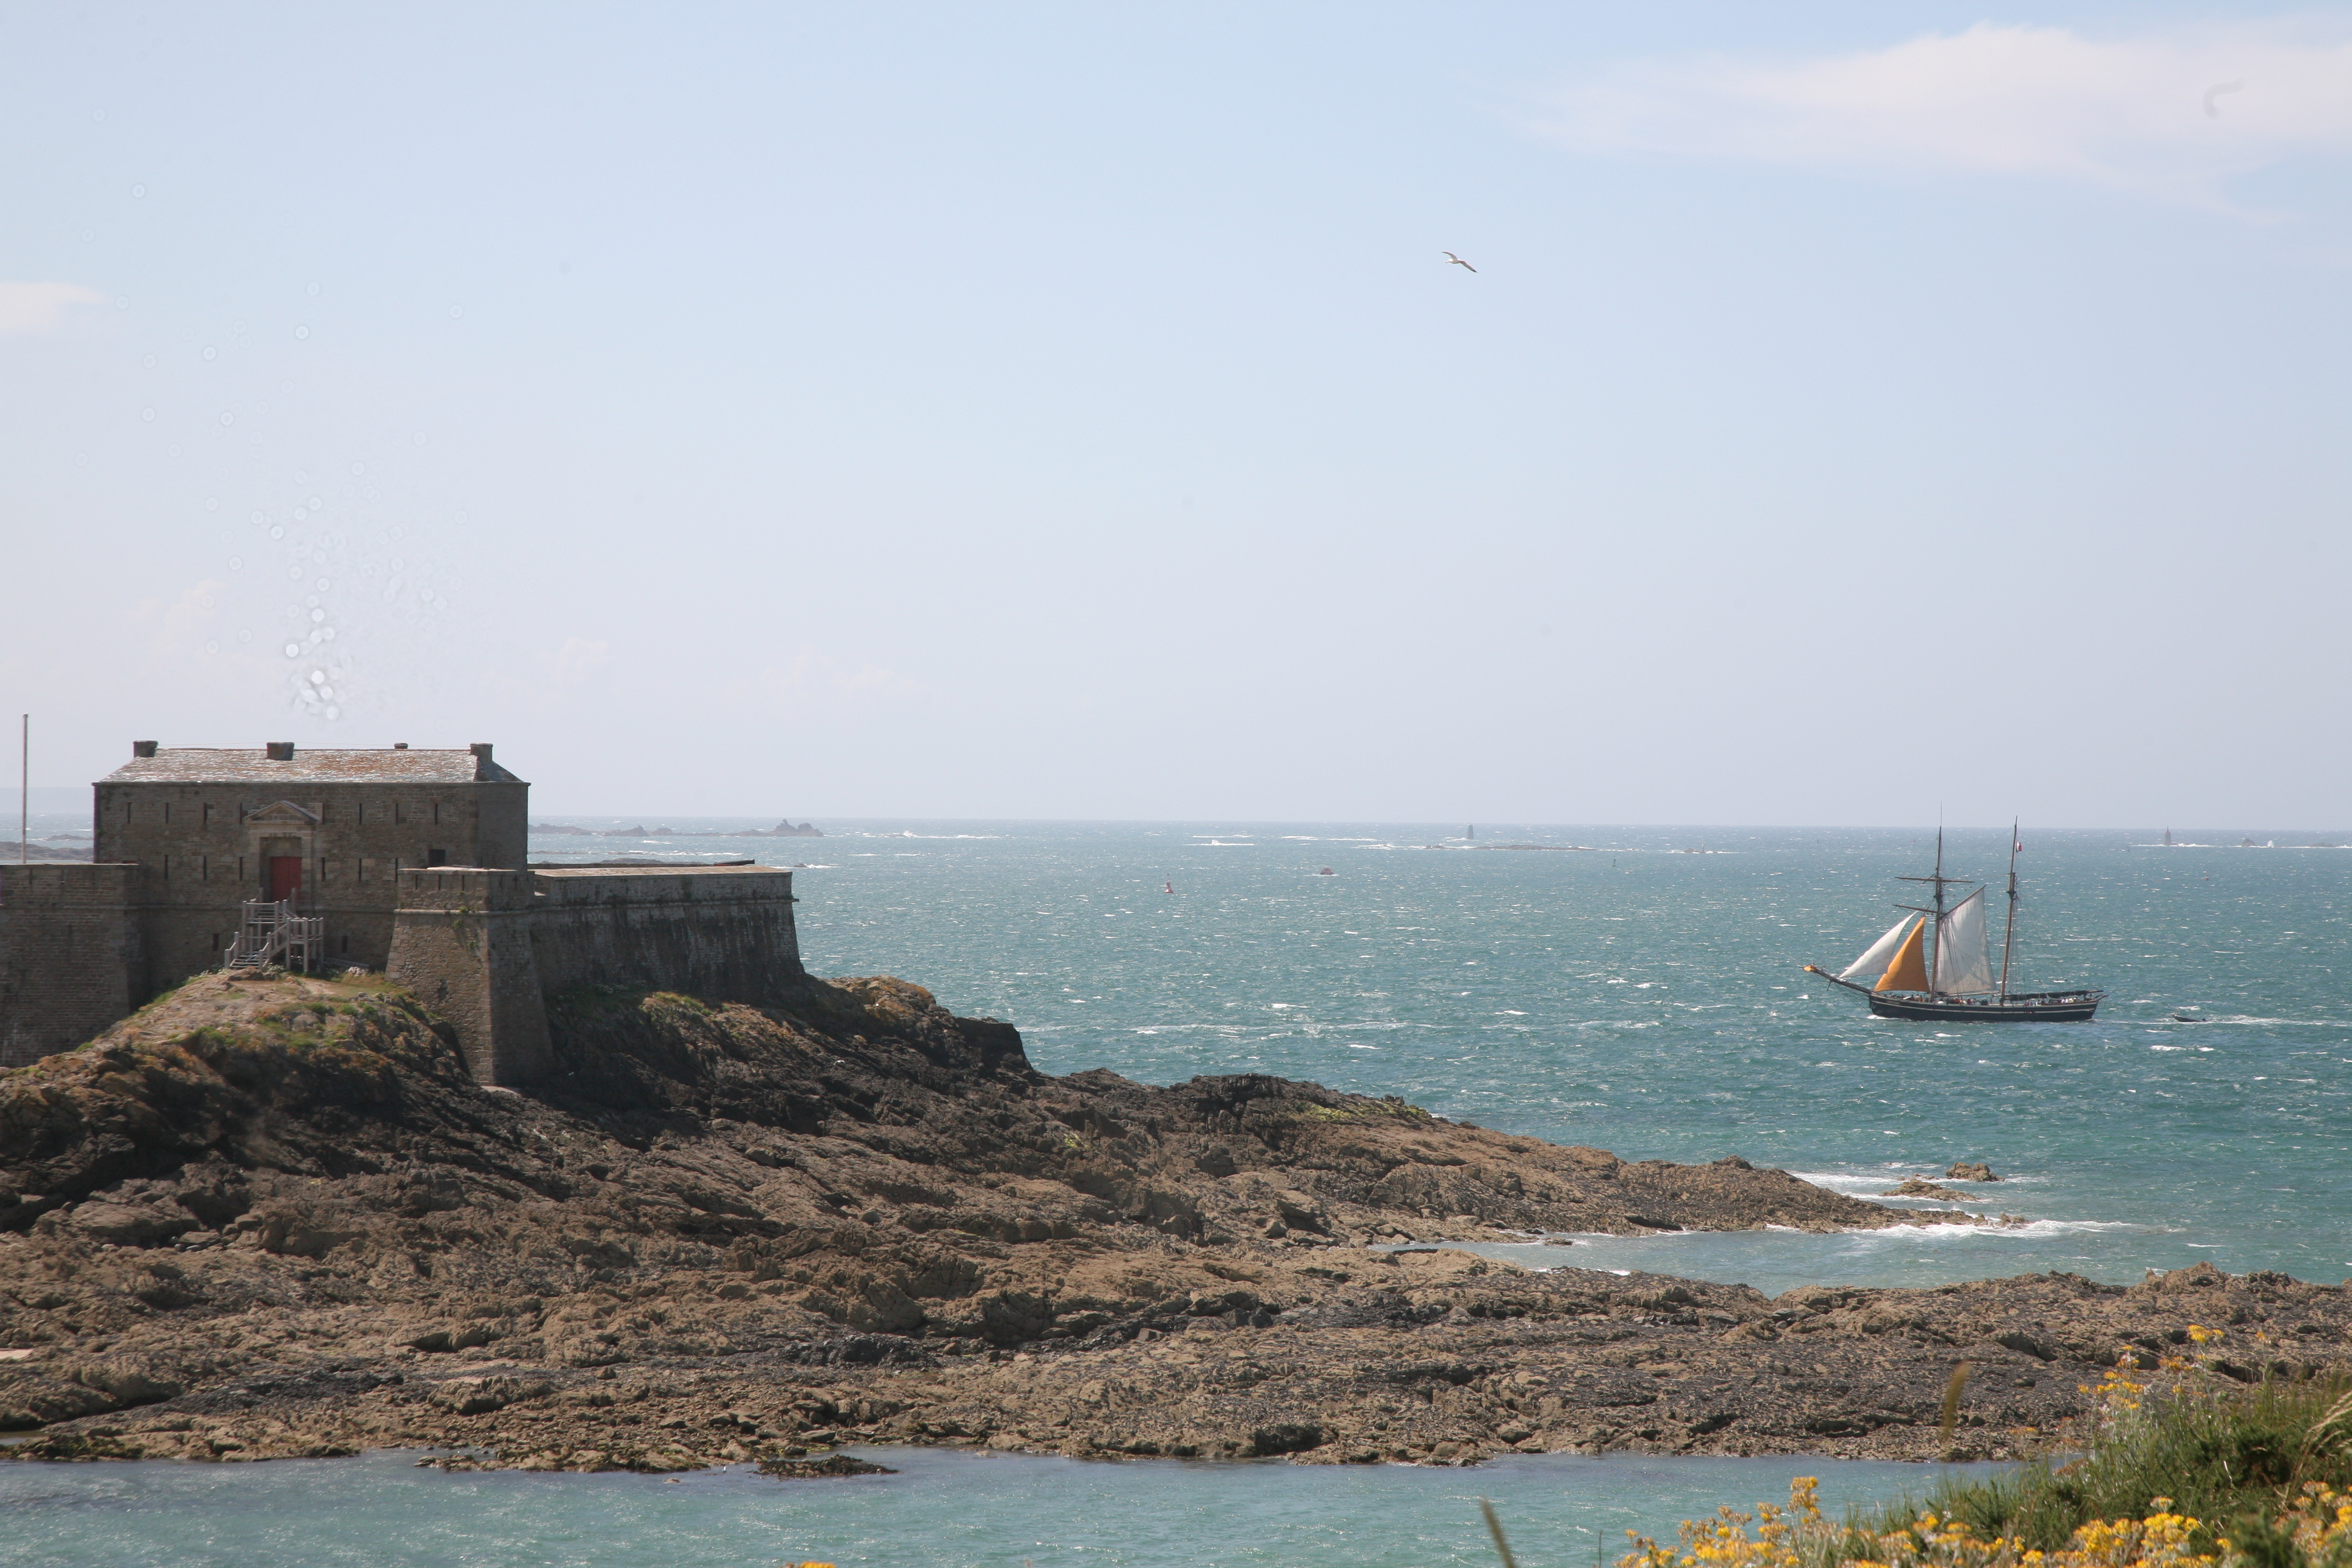
beach, sea, coast, ocean, horizon, shore, vacation, cliff, cove, tower, bay, terrain, body of water, breakwater, cape